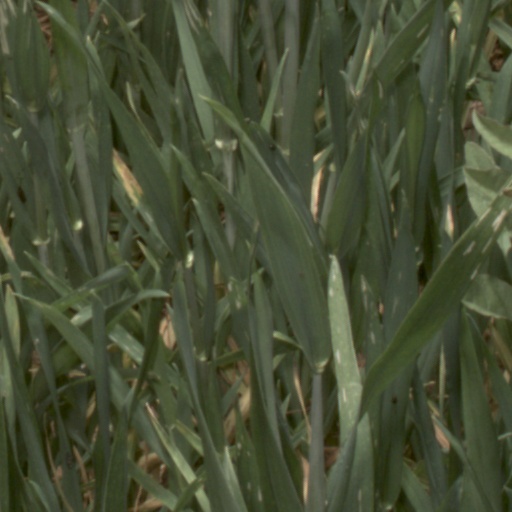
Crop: wheat